Krnov

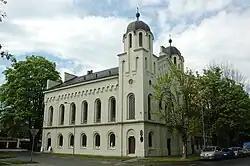
Krnov Synagogue

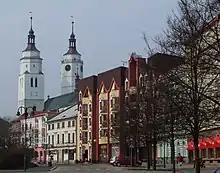
View from the town square towards the Church of Saint Martin

The landmark of the town square is the Neorenaissance town hall. It was built in 1901–1903 on the site of an old town hall from the 16th century. It has a richly decorated high tower, which is a copy of the Währing town hall tower. The town hall was designed by Leopold Bauer, native of Krnov. The second urban landmark is the town savings bank, connected with the town hall. The Art Nouveau-Baroque building with a richly structured façade was built in 1906–1907.